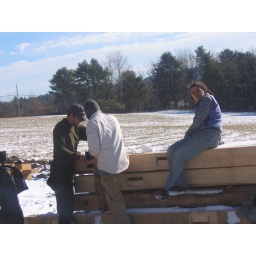
Marty and ellen's house building in the dead of winter